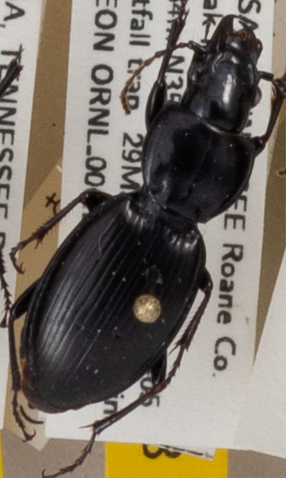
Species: Cyclotrachelus fucatus
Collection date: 2019-05-29
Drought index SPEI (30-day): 0.32
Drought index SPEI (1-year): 2.09
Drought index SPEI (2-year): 2.09